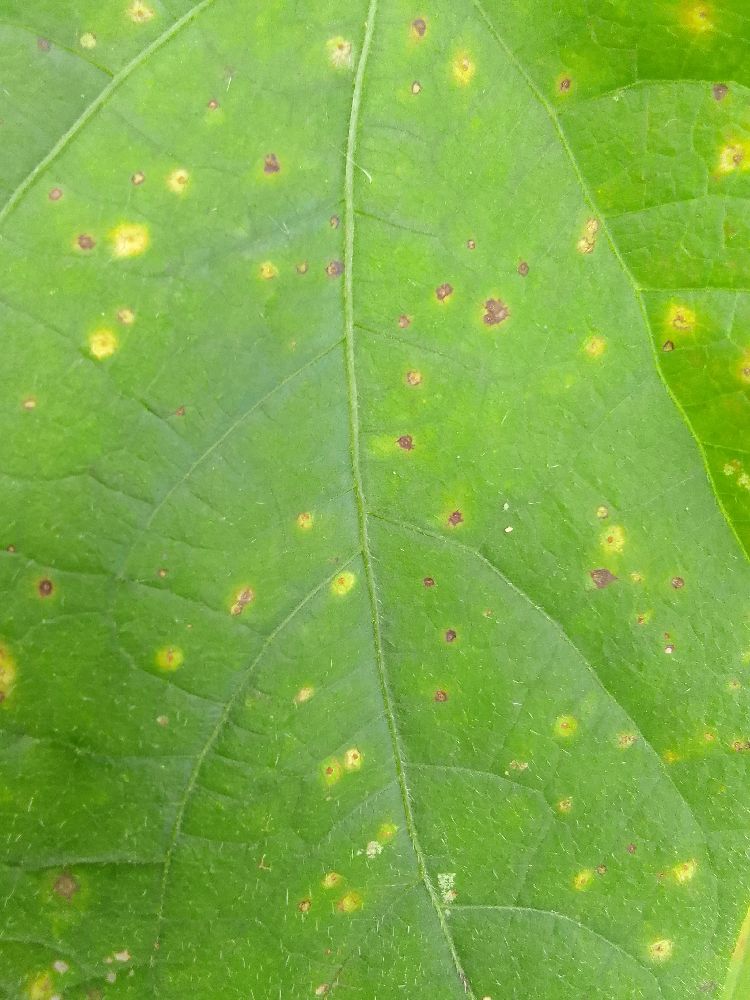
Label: rust